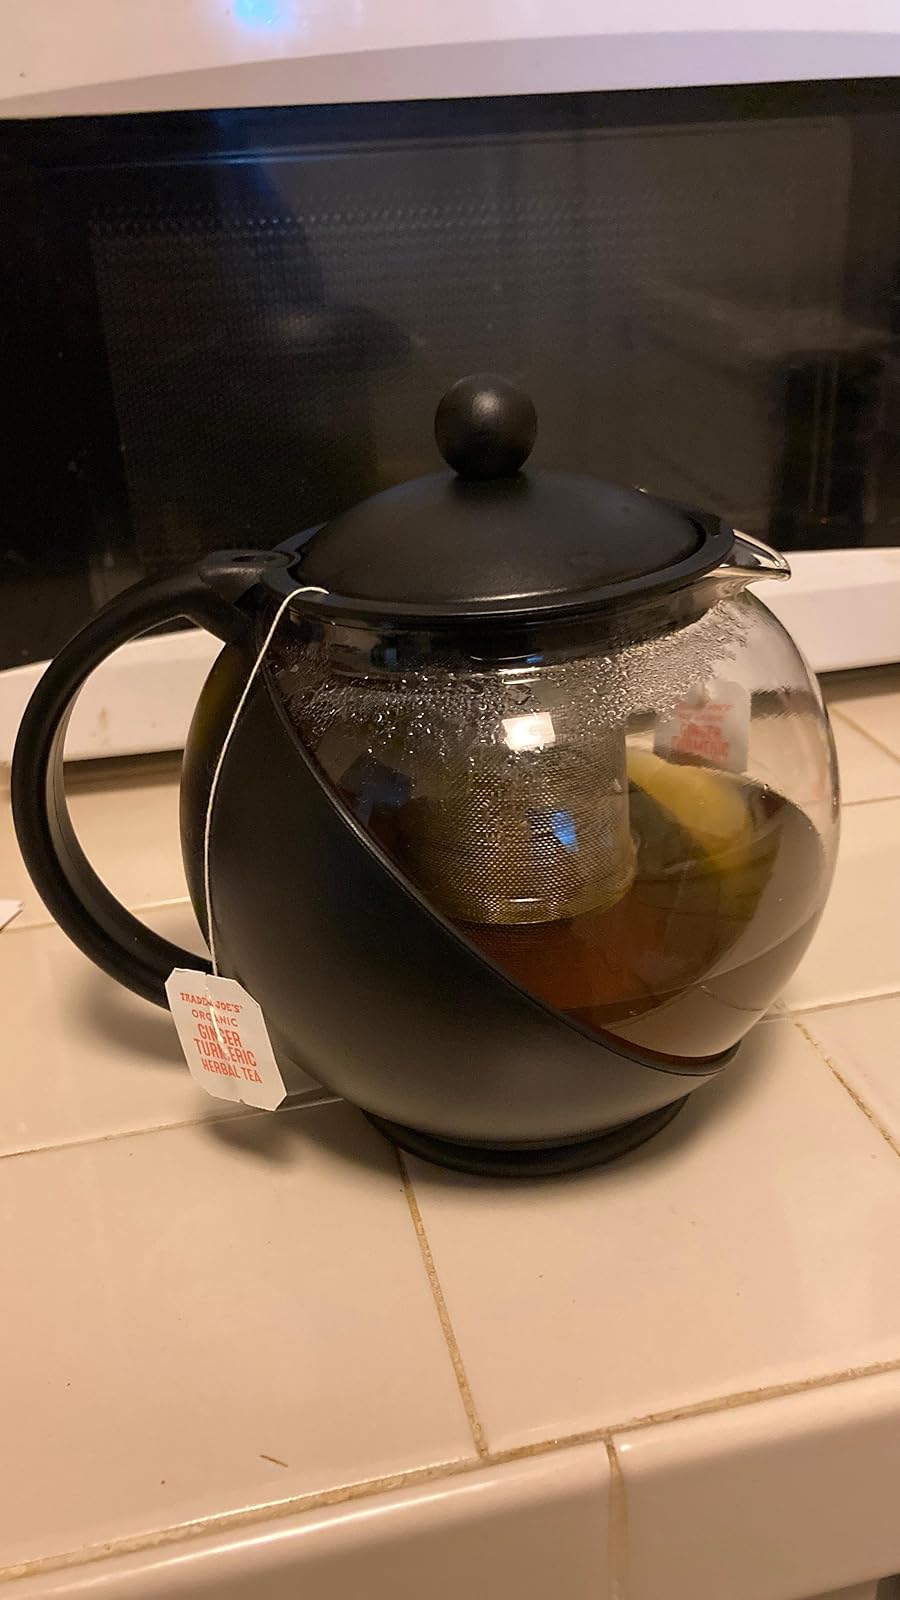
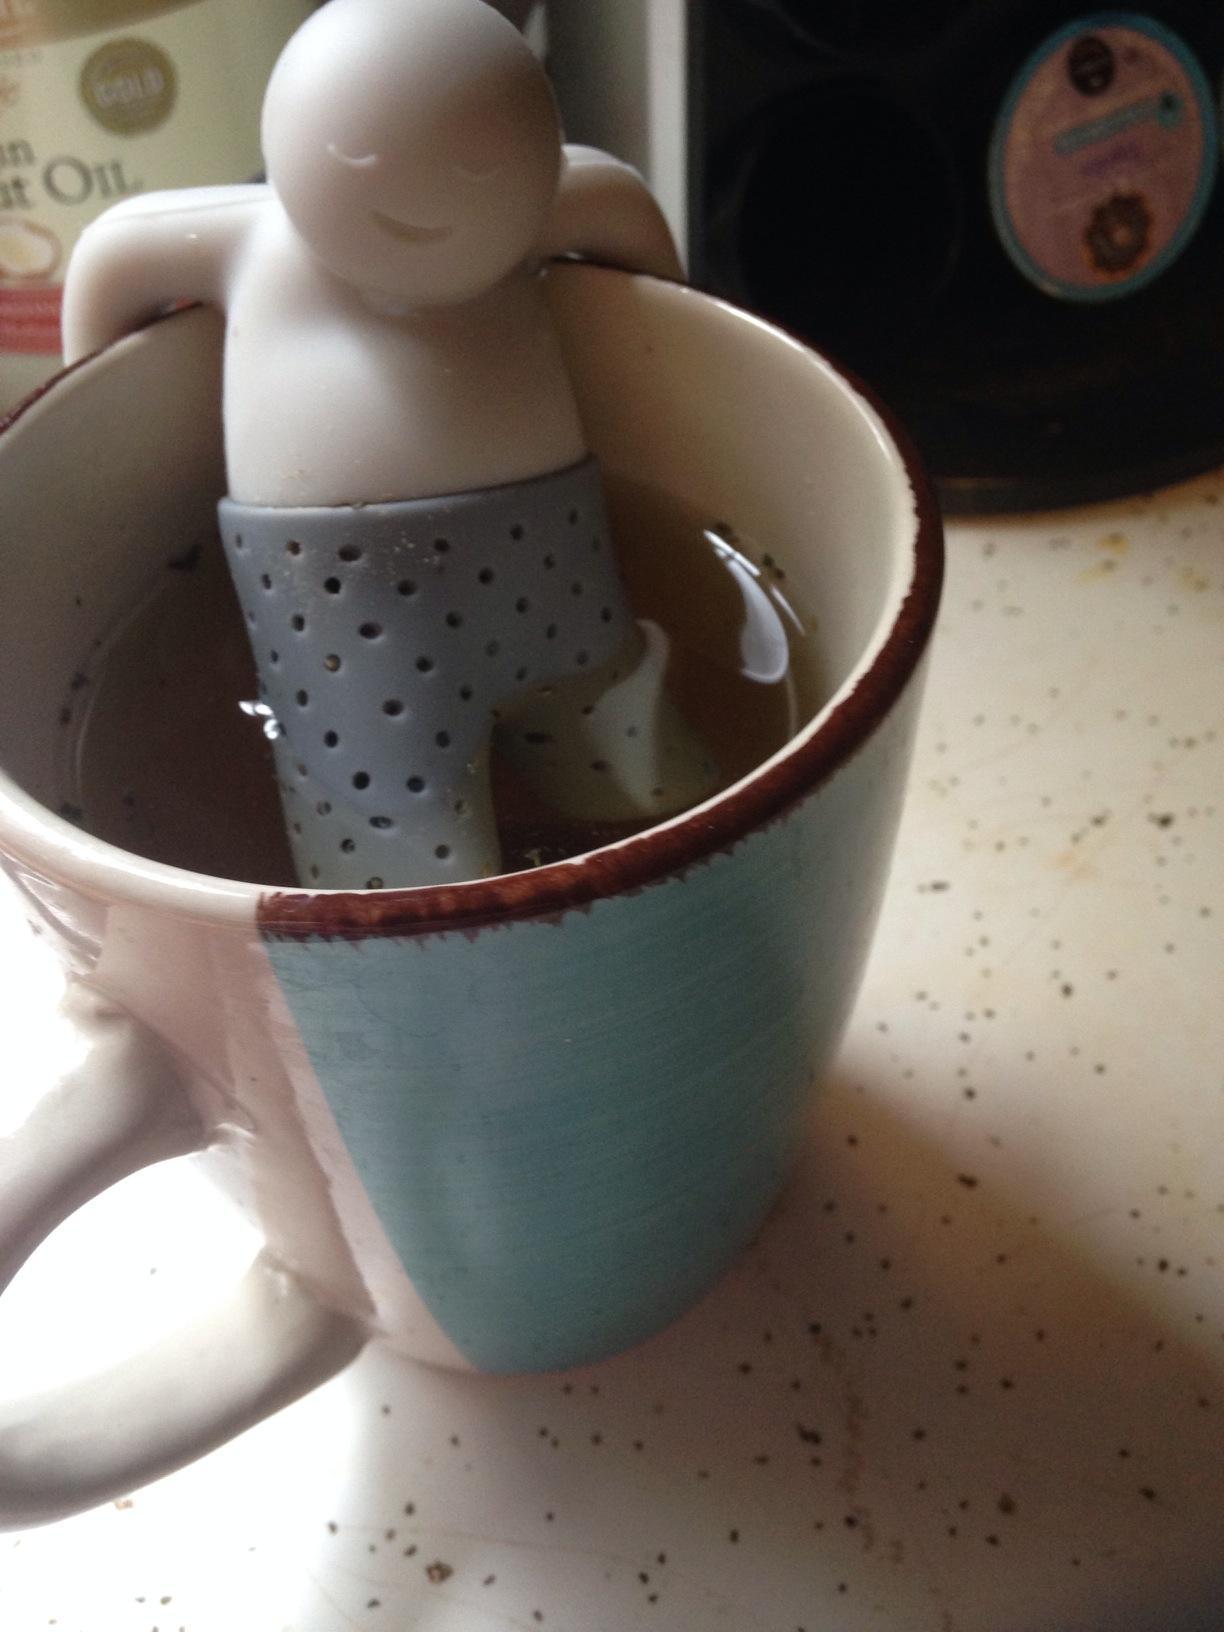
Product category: items_tea
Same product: no